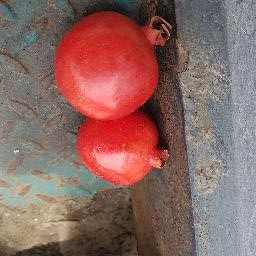
Fruit: Pomegranate
Quality: Good